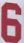
Number: 6